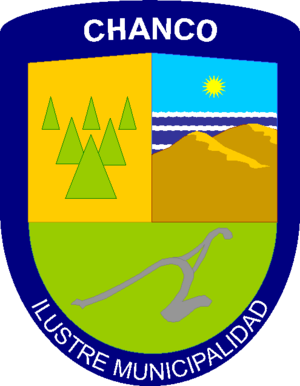
Chanco est une commune du Chili faisant partie de la province du même nom elle-même rattachée à la région du Maule.